Chris Heintz (aeronautical engineer)

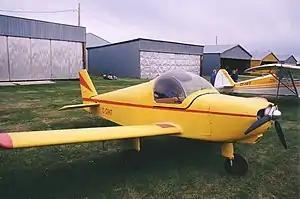
Zenair CH 200 Zenith

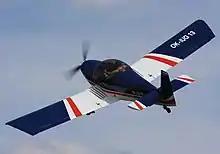
Zenair CH 601 Zodiac

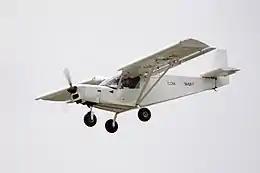
Zenair CH 701 STOL

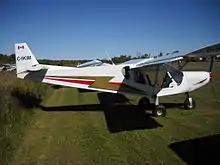
Zenair CH 750 STOL

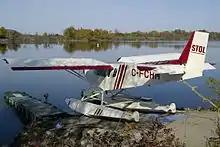
Zenair CH 801 STOL

After graduation, Heintz served in the Armée de l'Air and went on to find employment with Aerospatiale, on the Concorde supersonic airliner project. Later, he worked for Avions Pierre Robin designing several two-seat and four-seat light aircraft for type certification and production, including the Robin HR100 and Robin HR200.